Marvel Cinematic Universe: Phase Five

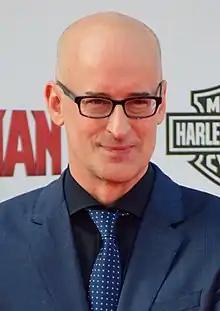
Peyton Reed, director of the "Ant-Man" films

Scott Lang and Hope van Dyne, along with Hope's parents Hank Pym and Janet van Dyne and Lang's daughter Cassie, go on a new adventure exploring the Quantum Realm that pushes their limits and pits them against Kang the Conqueror.